Pseudomeningocele

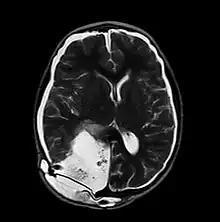
MRI of Pseudomeningocele in 8 years old male patient

A pseudomeningocele is an abnormal collection of cerebrospinal fluid (CSF) that communicates with the CSF space around the brain or spinal cord. In contrast to a meningocele, in which the fluid is surrounded and confined by dura mater, in a pseudomeningocele, the fluid has no surrounding membrane, but is contained in a cavity within the soft tissues.